USB 3.0

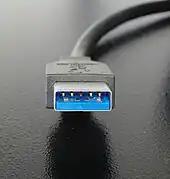
Front view of a Standard‑A USB 3.0 plug, showing its front row of four pins for power and USB 1.x/2.0, and a second row of five pins for the later USB 3.0 connectivity. The insulator is in the USB 3.0 standard blue color, Pantone 300 C.

In USB 3.0, dual-bus architecture is used to allow both USB 2.0 (Full Speed, Low Speed, or High Speed) and USB 3.0 (SuperSpeed) operations to take place simultaneously, thus providing backward compatibility. The structural topology is the same, consisting of a tiered star topology with a root hub at level 0 and hubs at lower levels to provide bus connectivity to devices.